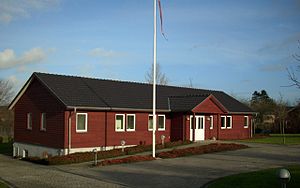
Sønder Brarup / Billeder
Sønder Brarup Danske Kirke
Sønder Brarup eller Süderbrarup er en landsby og kommune beliggende omtrent 10 km sydvest for Kappel i det sydøstlige Angel i Sydslesvig. Administrativt hører kommunen under Slesvig-Flensborg kreds i den nordtyske delstat Slesvig-Holsten. Kommunen samarbejder med nabokommunerne i Sønder Barup kommunefællesskab. I kirkelig henseende hører kommunen dels under Ravnkær Sogn og dels under Sønder Brarup Sogn. De to sogne lå i den danske tid indtil 1864 i Slis Herred.